Mary Treat

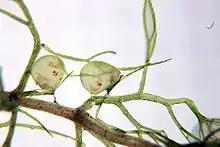
Traps of "Utricularia aurea"

Darwin’s teacher and mentor at Cambridge, John Stevens Henslow, had a clear understanding of the morphology of "Utricularia" (bladderwort) plants, but was not able to understand working mechanics of their traps. Darwin incorrectly concluded that animals entered the traps by forcing their heads through the slit-like orifice with their heads serving as a wedge. In a letter to Treat he informed her that this subject drove him ‘half-mad’. Treat became deeply absorbed in this problem, researching intensively. Through long hours of observing the trapping sequence under her microscope she realised that the hairs around the entrance to the trap were sensitive and part of the process by which "Utricularia" traps opened, contributing new knowledge on the range of microscopic animal prey caught in these traps and the digestive processes they were subjected to. Treat described it as ‘these little ... in truth like so many stomachs, digesting and assimilating animal food’. Darwin was so impressed with Treat’s work on carnivorous plants that he referenced her, both within the main text and in footnotes, throughout his publication "Insectivorous Plants" (1875).